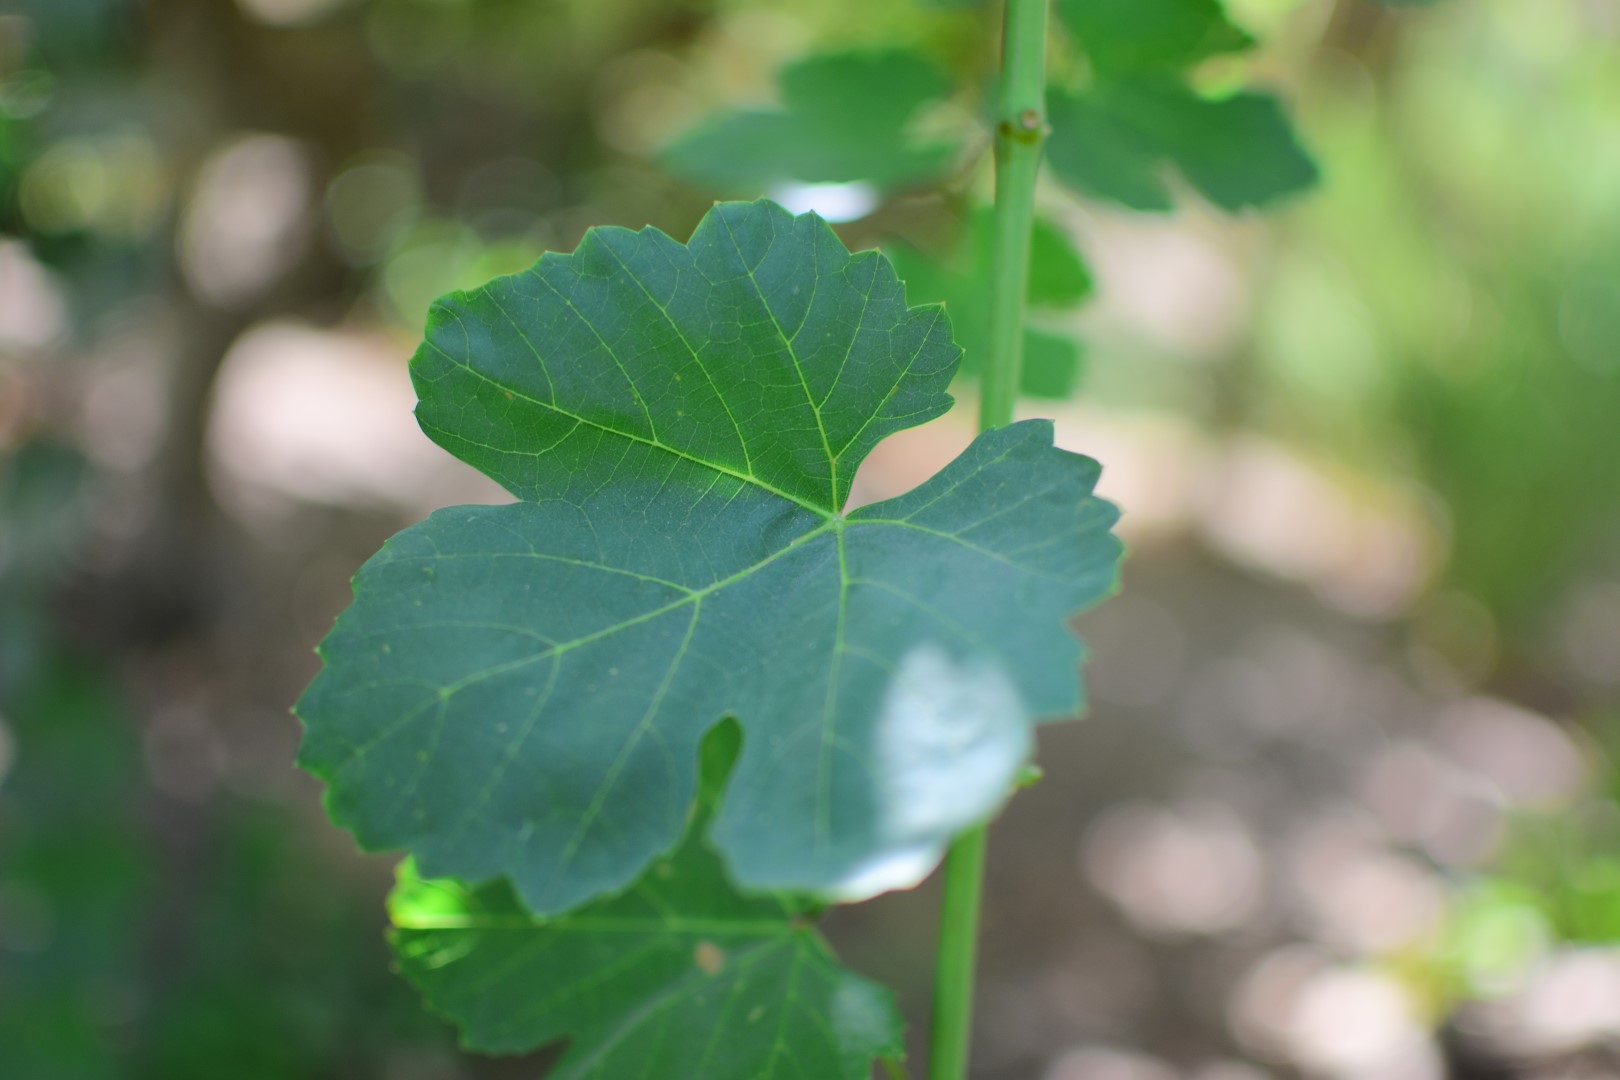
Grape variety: Shdah